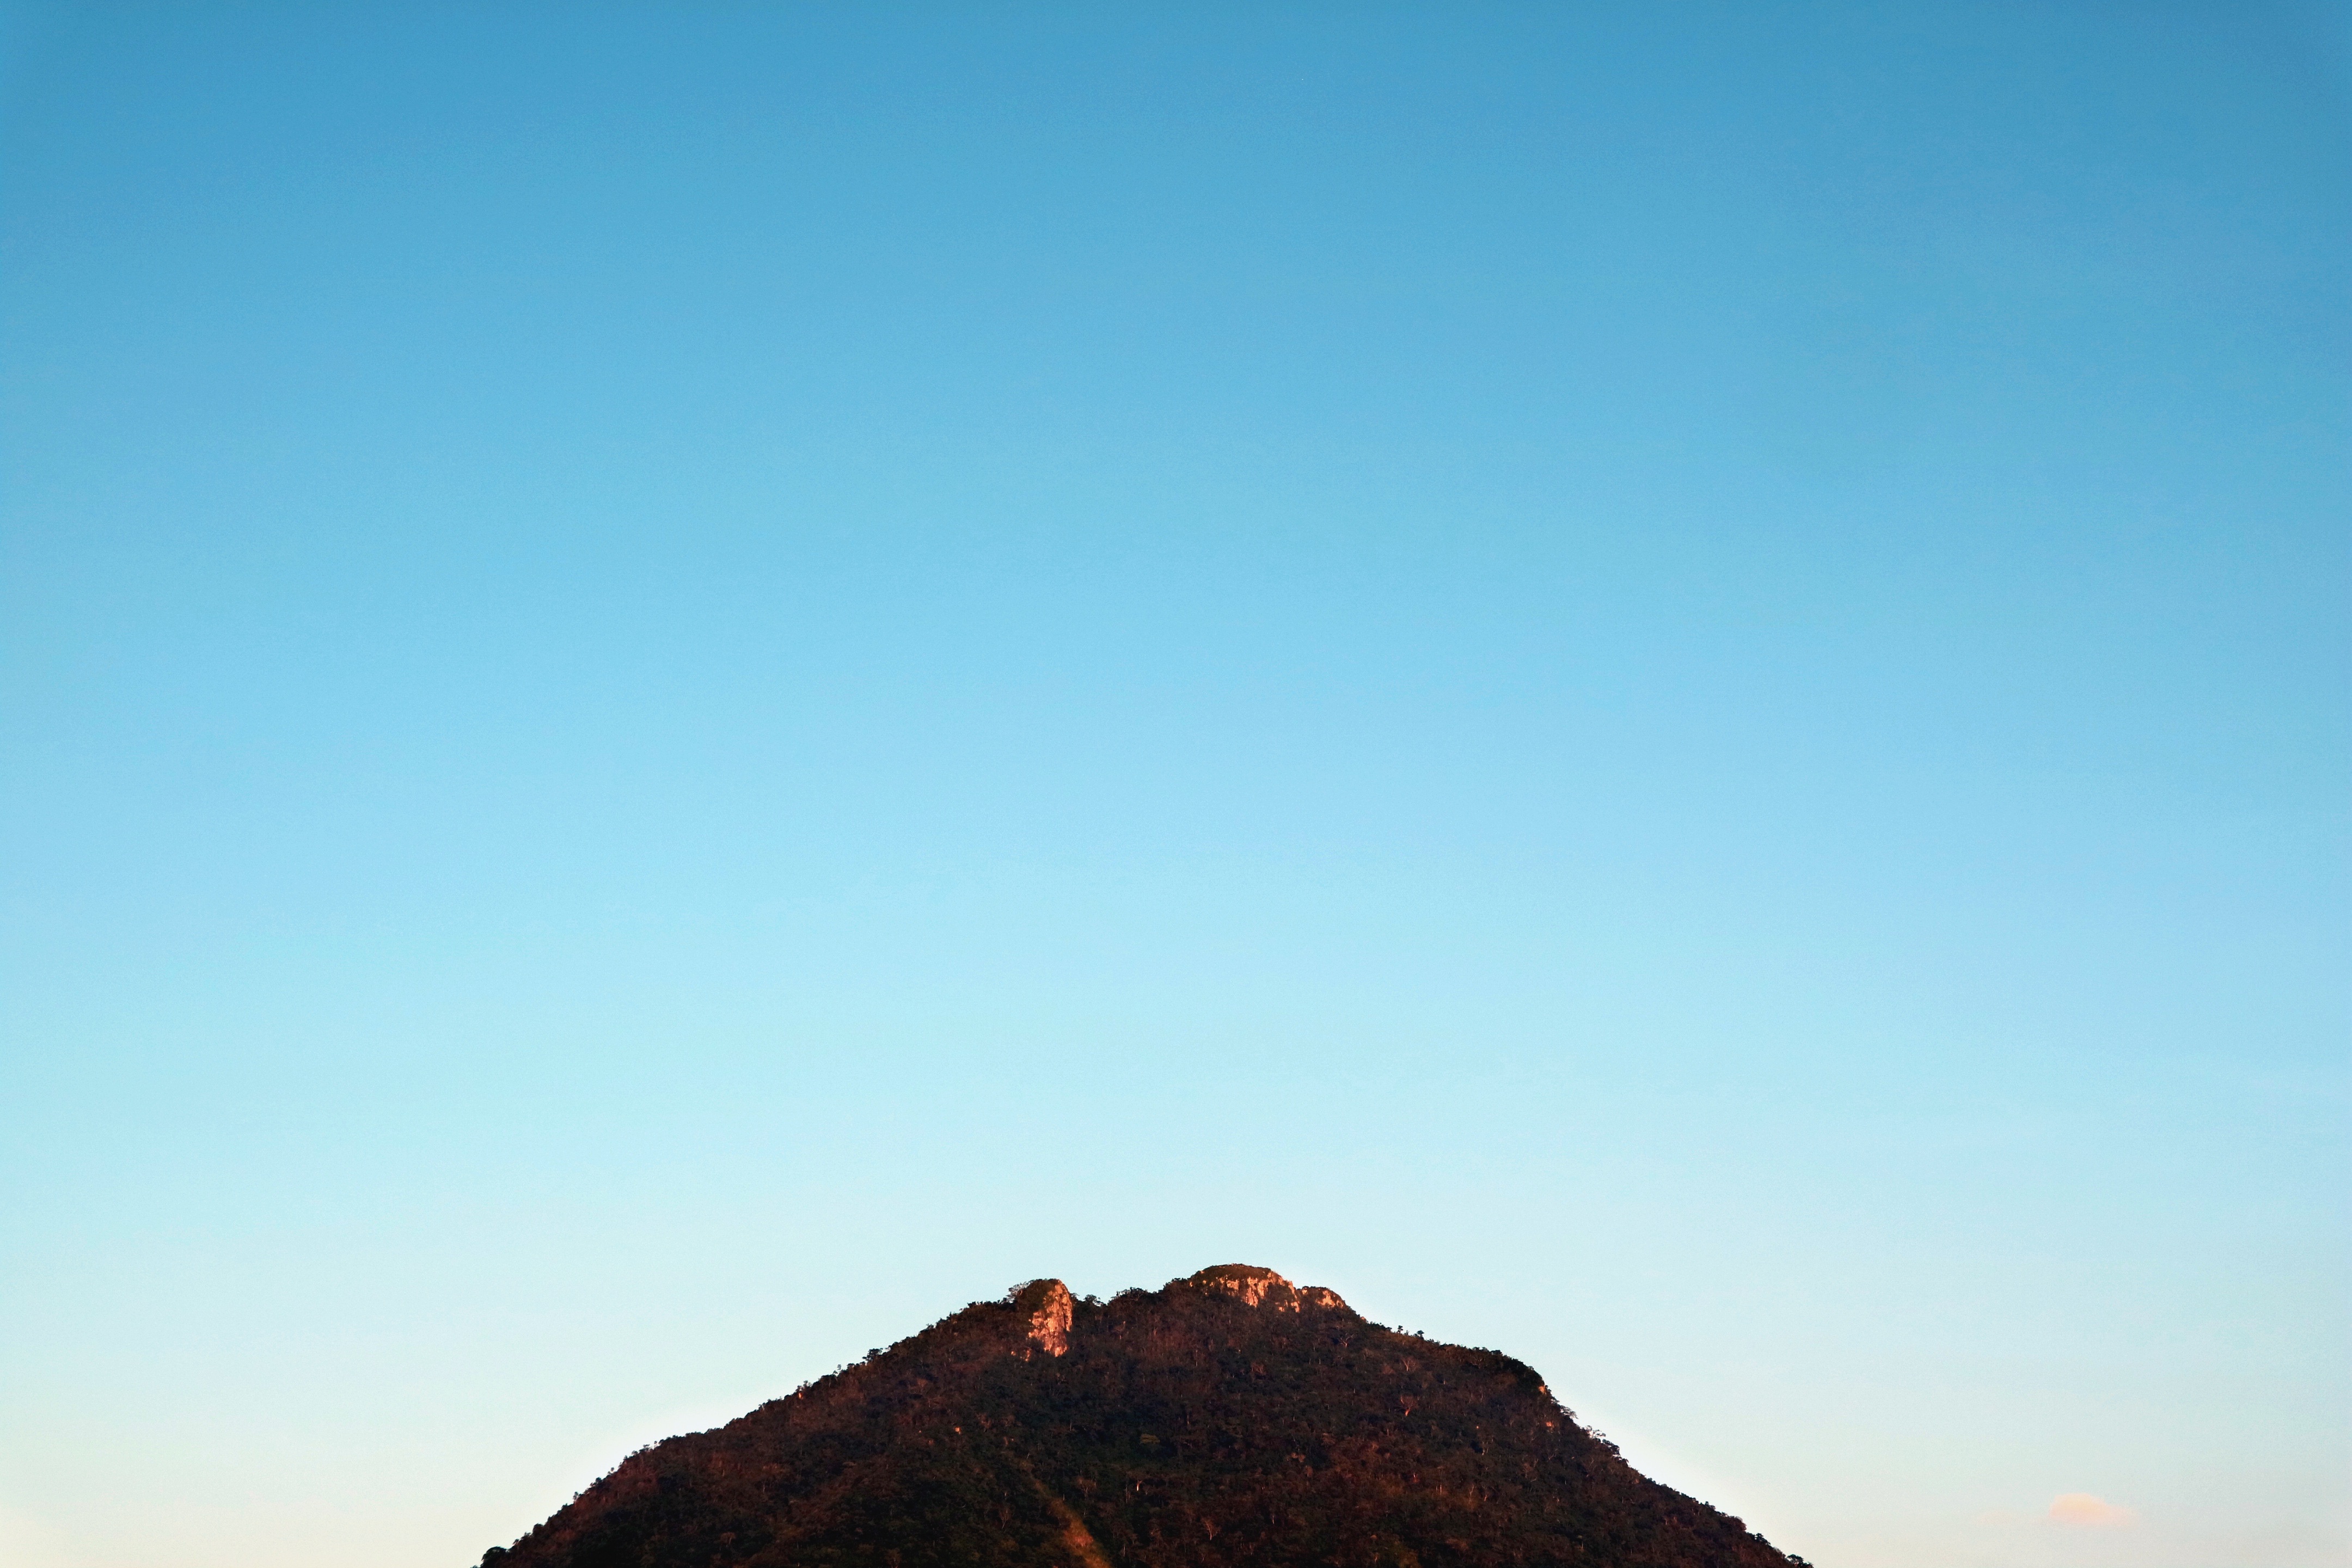
sea, horizon, mountain, cloud, sky, hill, desert, dawn, dusk, summit, plateau, ecosystem, landform, atmosphere of earth, mountainous landforms